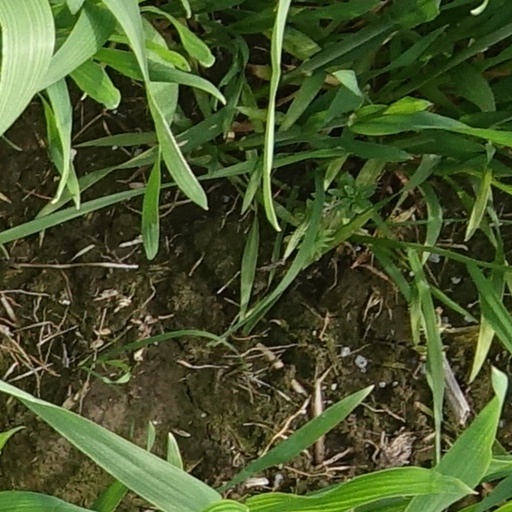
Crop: wheat